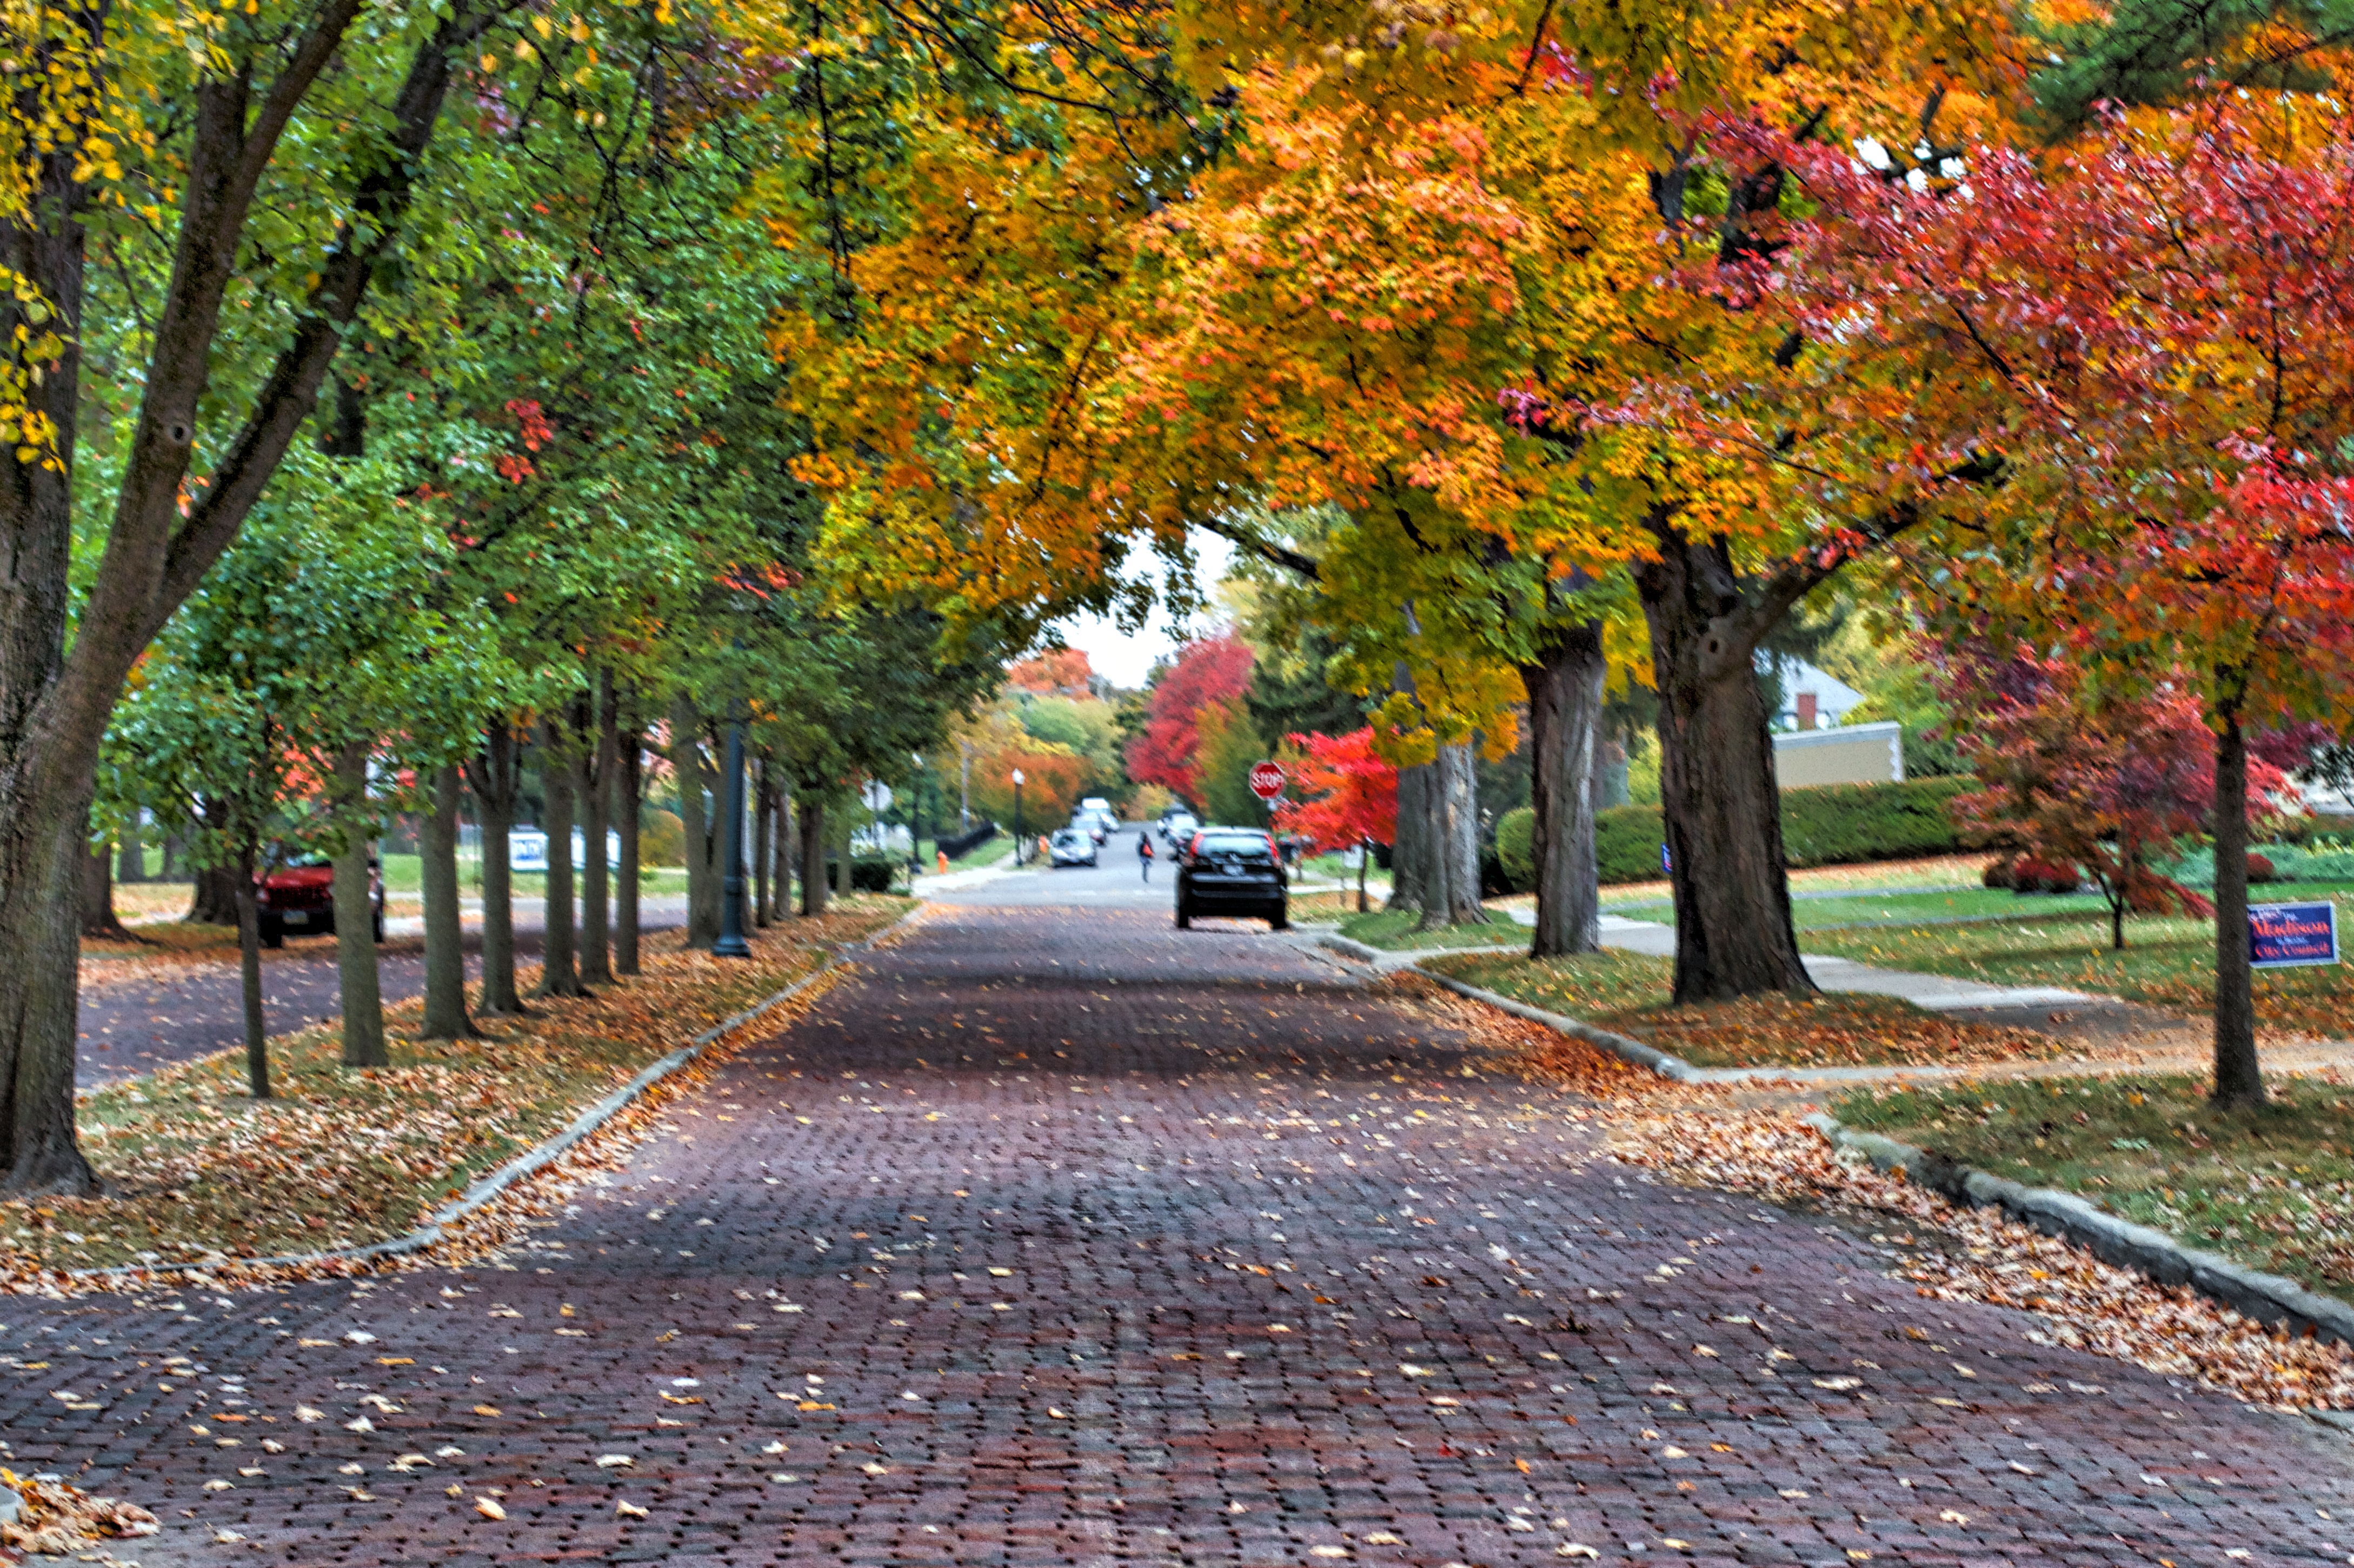
tree, leaf, autumn, park, lane, season, woody plant